Wasserkuppe

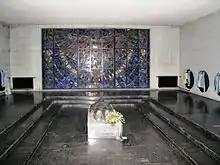
The "Ehrenhalle" in the Lilienthal Haus on the Wasserkuppe

Virtually every German aeronautical engineer and test pilot of note during the 1920s and 1930s spent time building, testing, and flying aircraft at the Wasserkuppe, including the Günter brothers, Wolf Hirth, the Horten brothers, Robert Kronfeld, Hans Jacobs, Heini Dittmar, Alexander Lippisch, Gottlob Espenlaub, Edmund Schneider, Willy Messerschmitt, Hanna Reitsch, Peter Riedel, and Alexander Schleicher. Beverley Shenstone, who was later a key part of the design team for the Spitfire, flew gliders at Wasserkuppe in 1930. This period saw great advances in new technologies such as flying wings and rocket-powered flights.